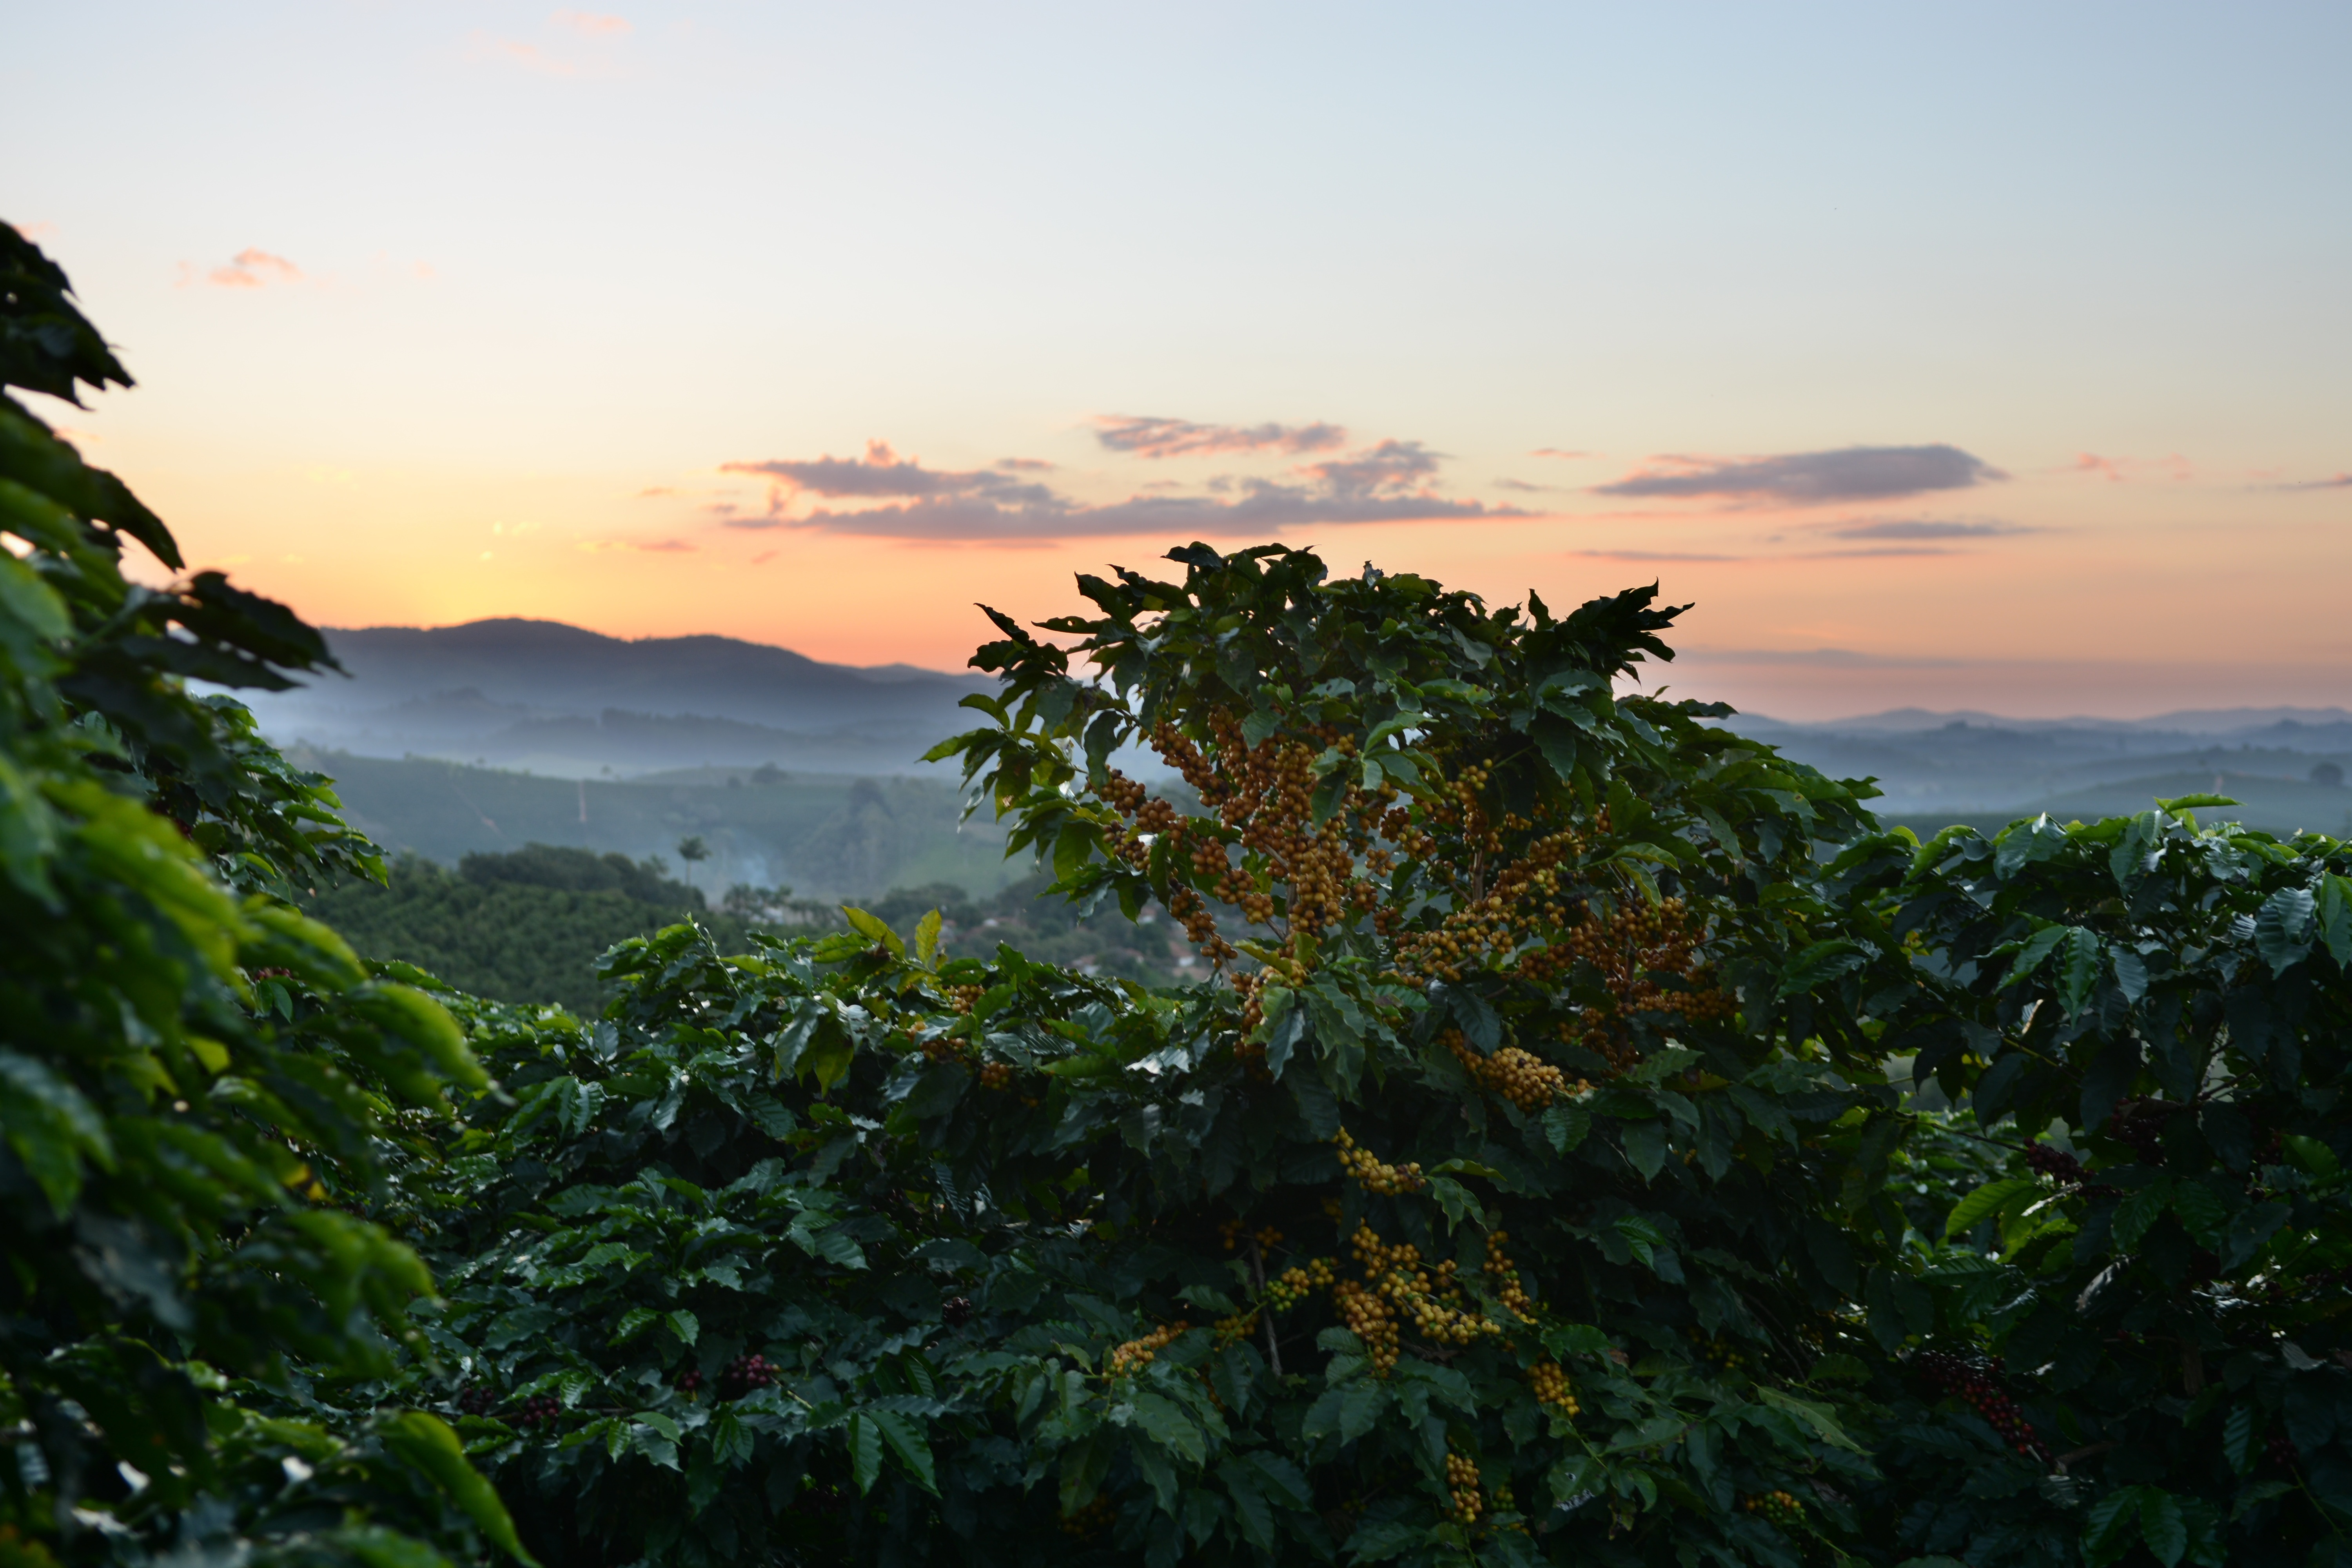
beach, landscape, sea, coast, tree, nature, ocean, horizon, coffee, sky, wood, sunrise, sunset, field, sunlight, morning, leaf, hill, flower, dawn, dusk, bean, jungle, bay, yellow, agriculture, growing, plantation, habitat, tropics, rural area, arecales